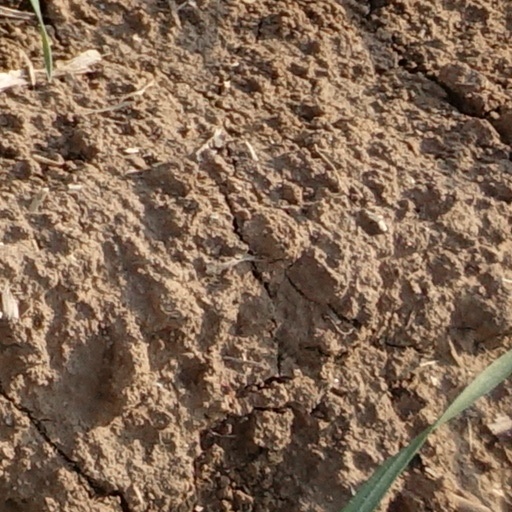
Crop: wheat